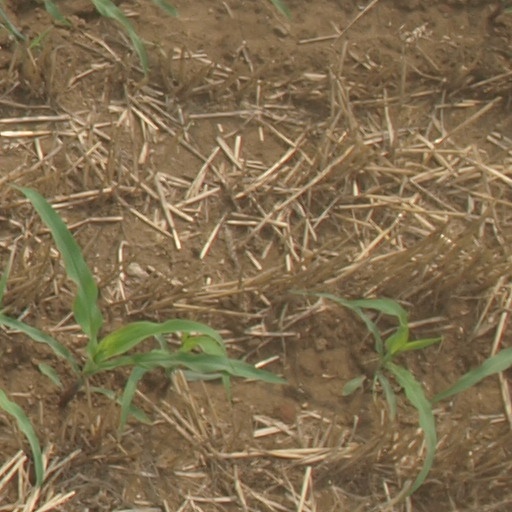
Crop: maize; corn